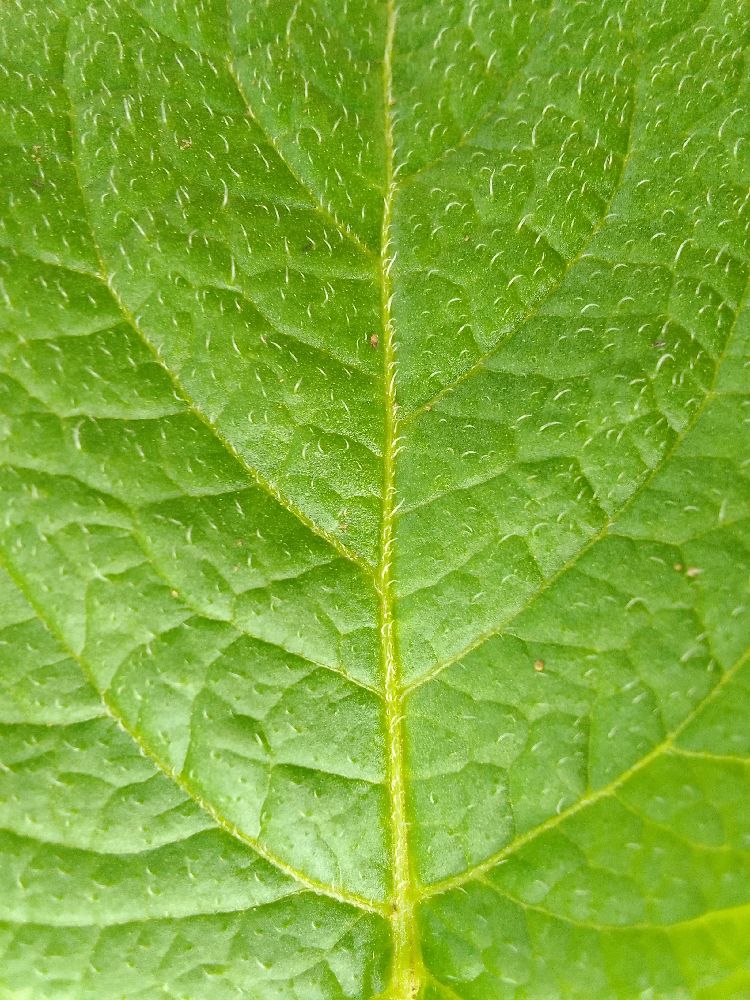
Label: Healthy